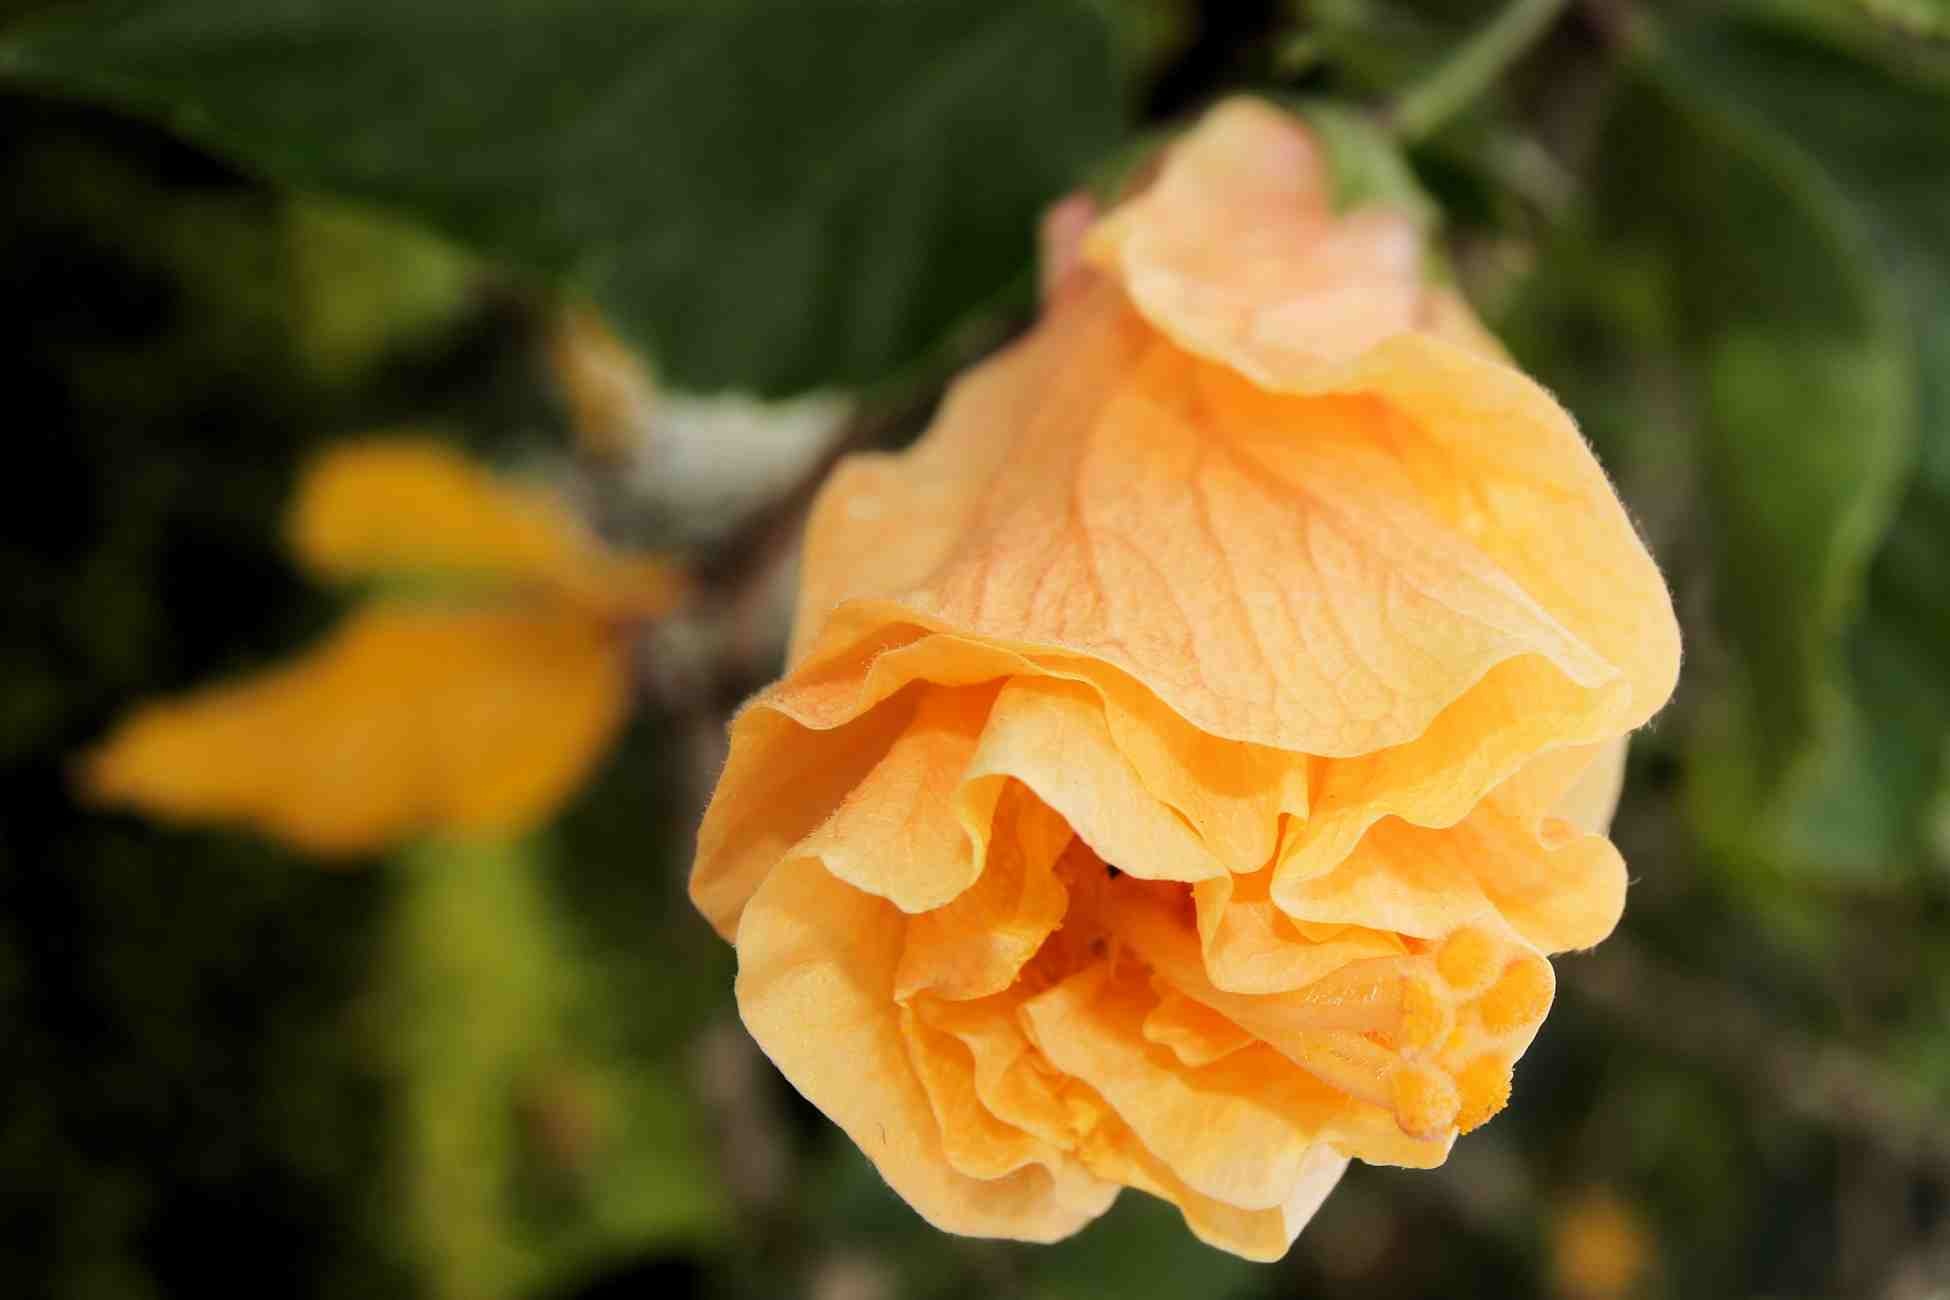
nature, blossom, plant, leaf, flower, petal, bloom, summer, floral, rose, tropical, natural, botany, hawaii, yellow, garden, flora, shrub, exotic, hawaiian, hibiscus, aloha, macro photography, flowering plant, land plant